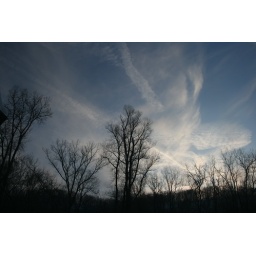
I opened the sliding glass door ...looked out and found this in the sky above the bluffs. ! !